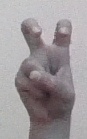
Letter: toot